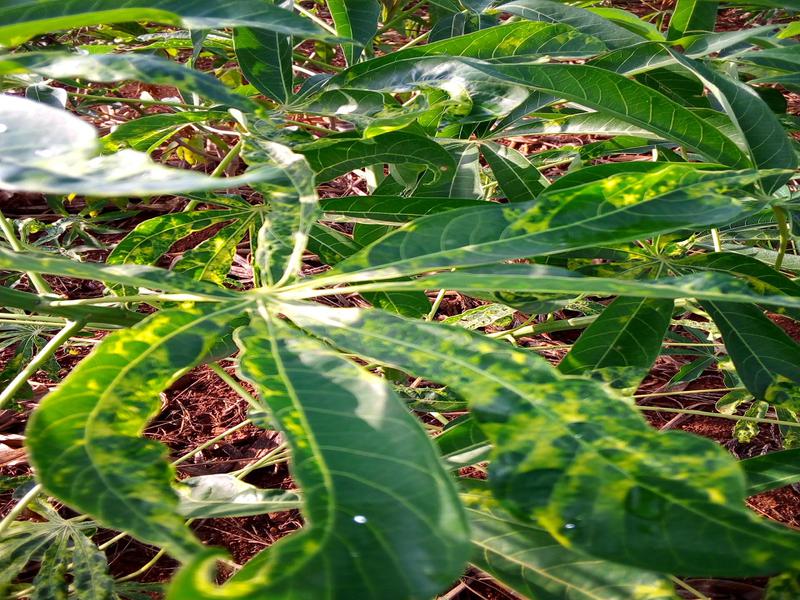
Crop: cassava
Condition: mosaic_disease